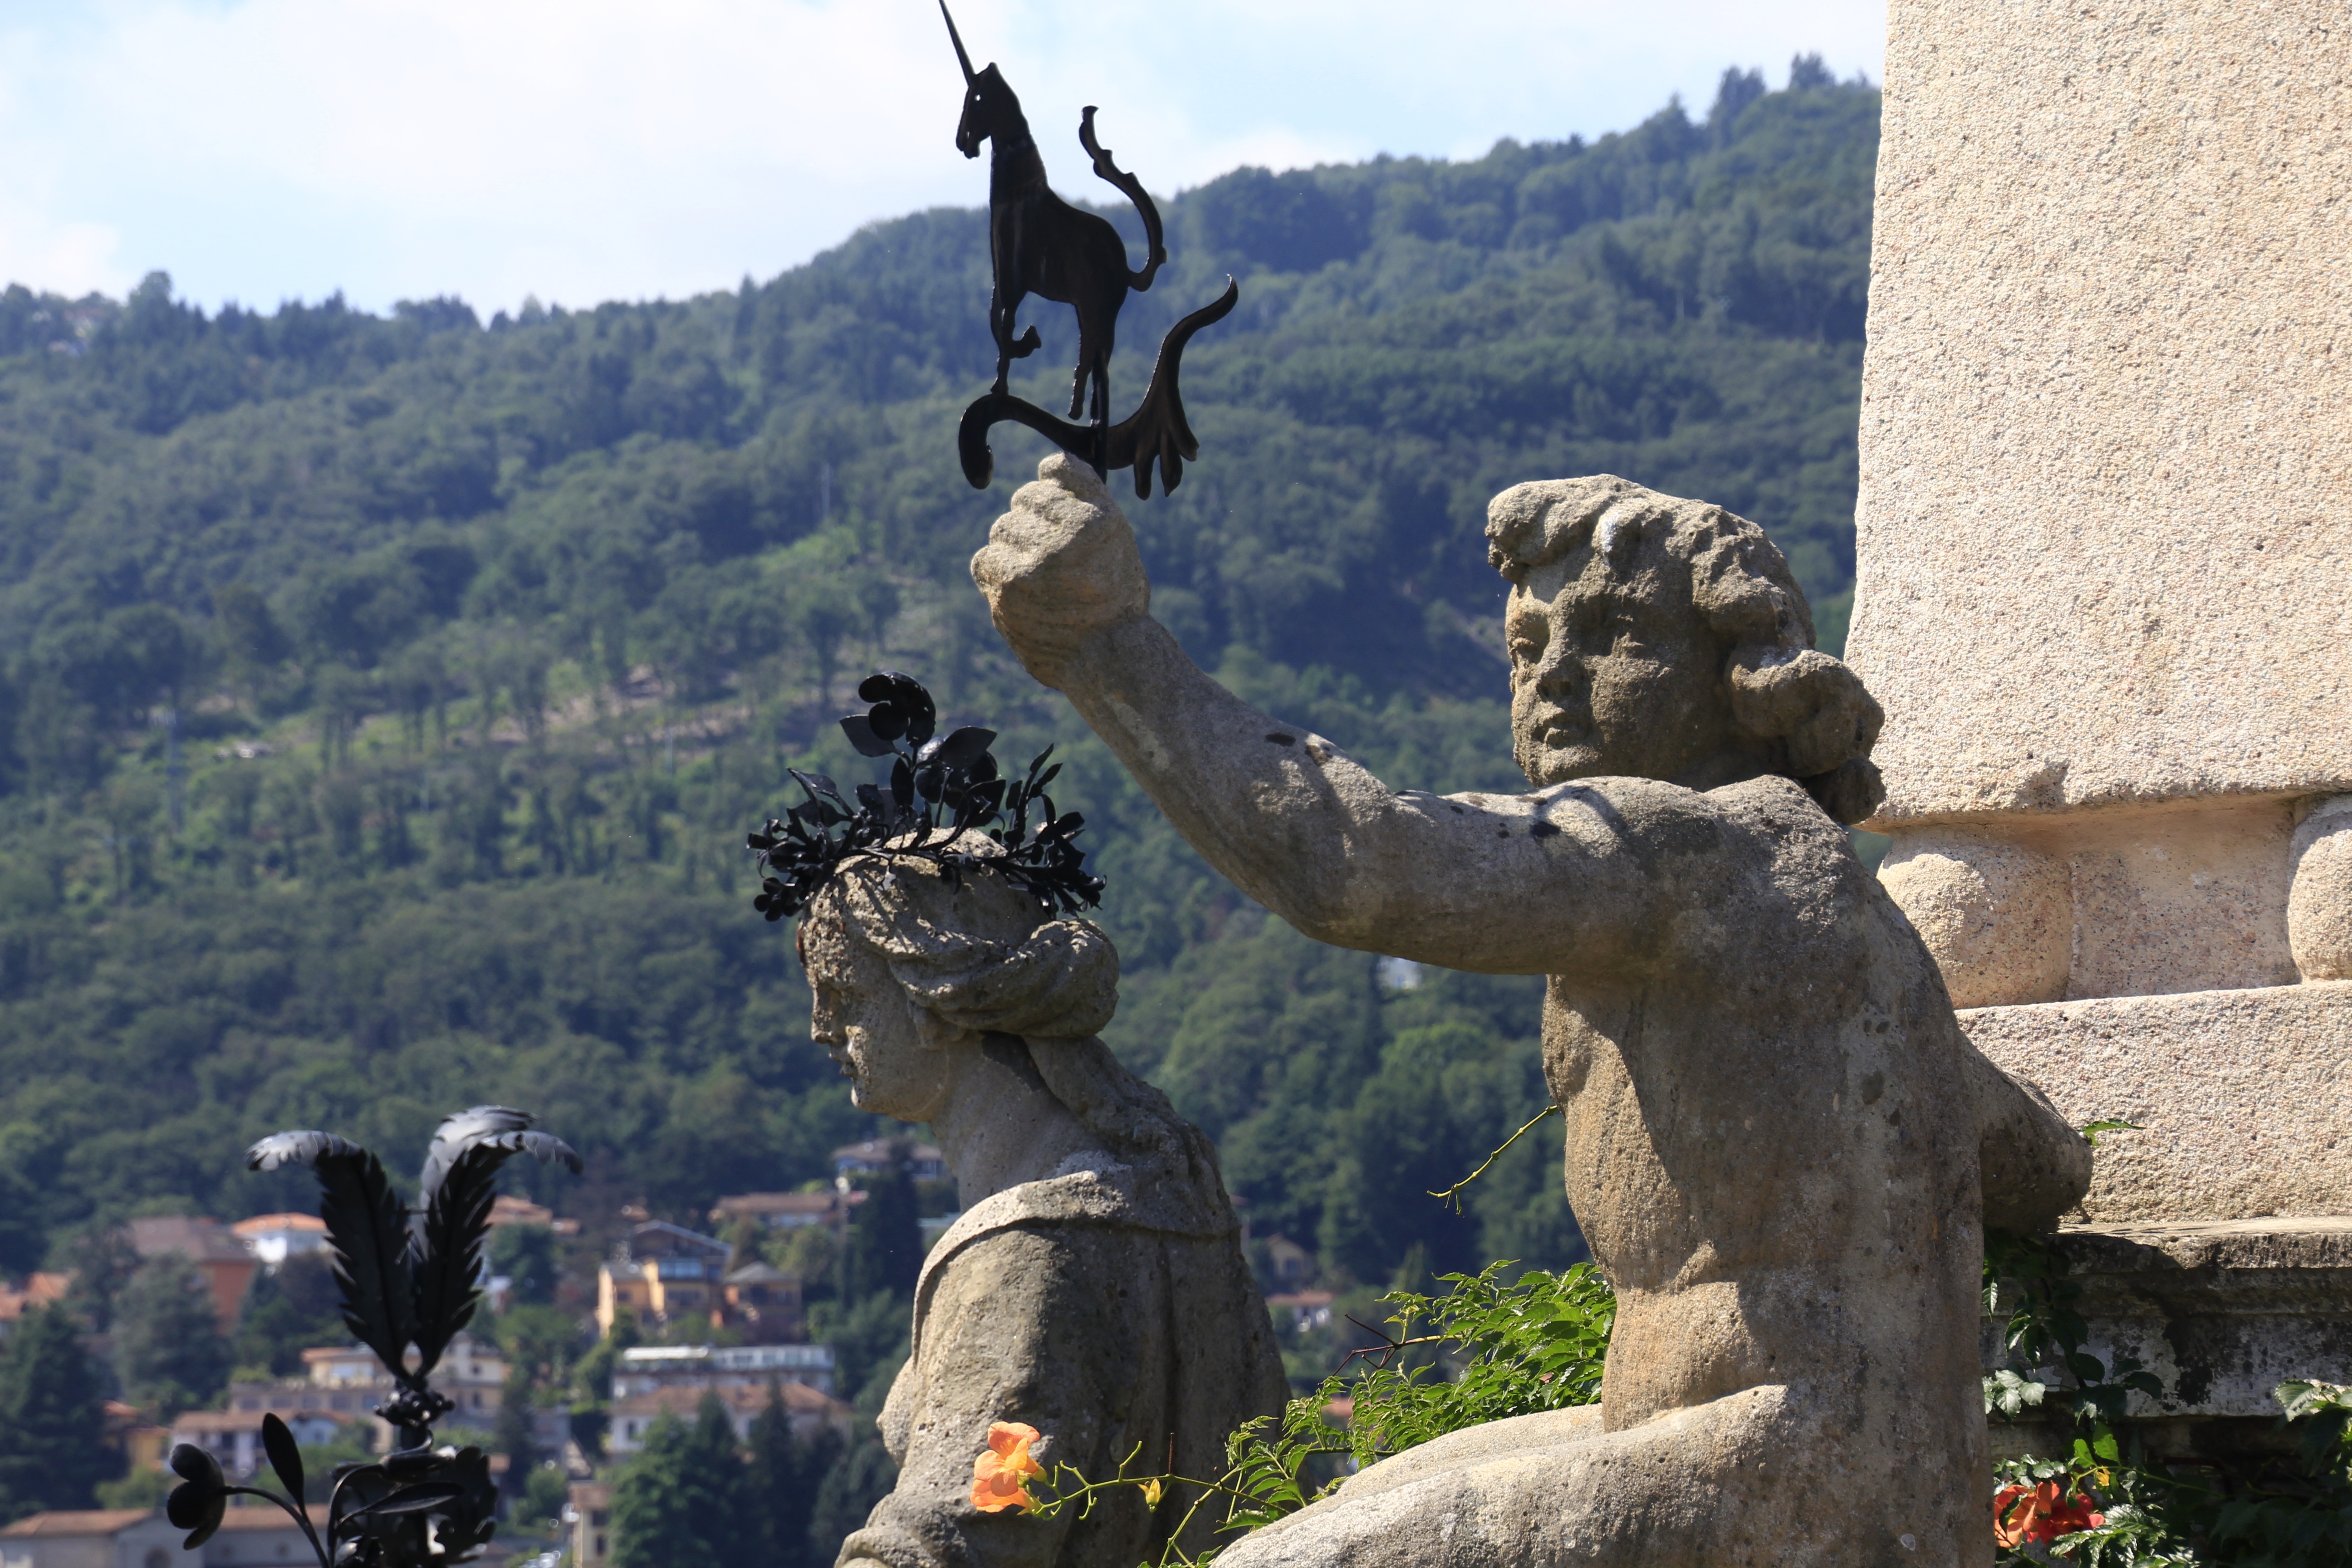
monument, statue, italy, extreme sport, sculpture, art, lake maggiore, islands boromees